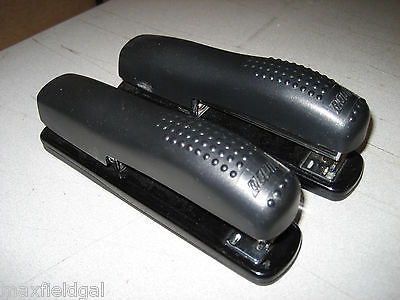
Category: stapler